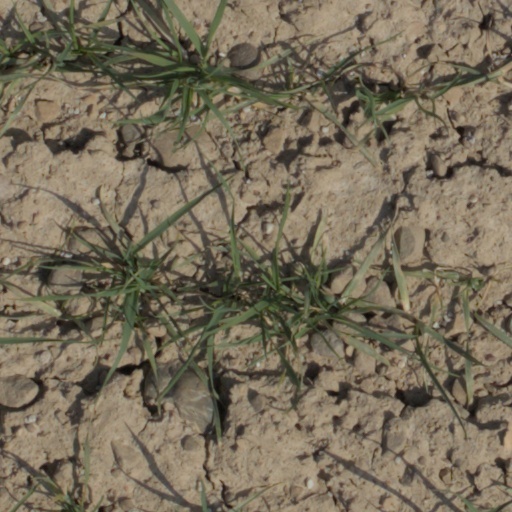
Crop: wheat